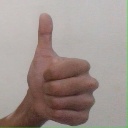
अक्षर: थ